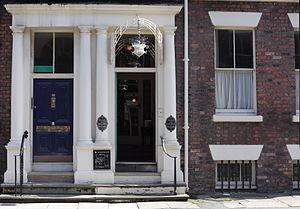
Cette liste des musées du Merseyside, Angleterre contient des musées qui sont définis dans ce contexte comme des institutions qui recueillent et soignent des objets d'intérêt culturel, artistique, scientifique ou historique. leurs collections ou expositions connexes disponibles pour la consultation publique. Sont également inclus les galeries d'art à but non lucratif et les galeries d'art universitaires. Les musées virtuels ne sont pas inclus.